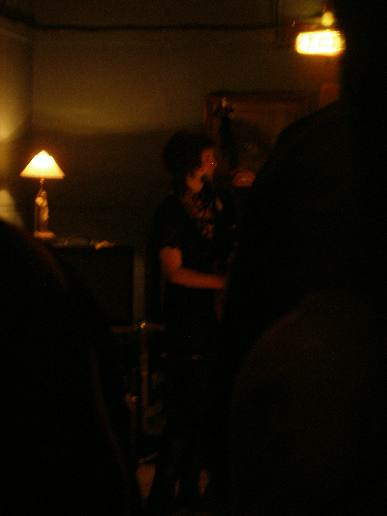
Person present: Yes